The Frog Princes

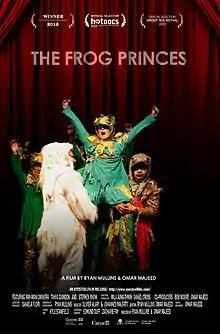
Theatrical release poster

The Frog Princes is a 2011 documentary film directed by Omar Majeed and Ryan Mullins. This film follows the story of a Montreal-based theater troupe training for a play adaptation of the fairytale "The Princess and the Frog." All twenty actors in the troupe have intellectual and developmental disabilities. The film is shot as a play within a play. The film centers on the lead actor in the play, Ray-Man (named by his parents after artist Man Ray), a young adult with Down syndrome. The film follows the personal struggles of the cast as they prepare for the play, working with the director, Dr. Stephen Snow. Snow is a trained theatre director at The Centre for the Arts in Human Development at Concordia University.